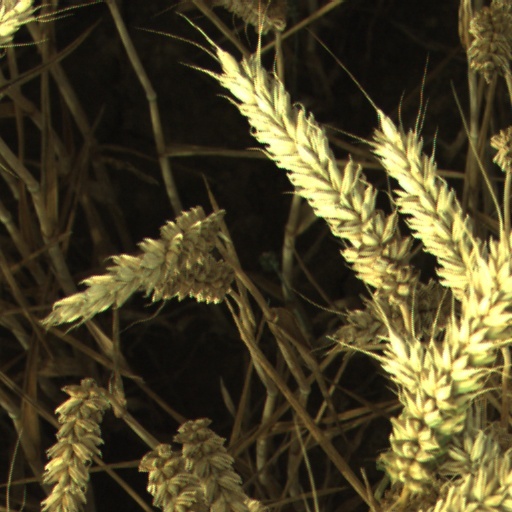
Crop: wheat